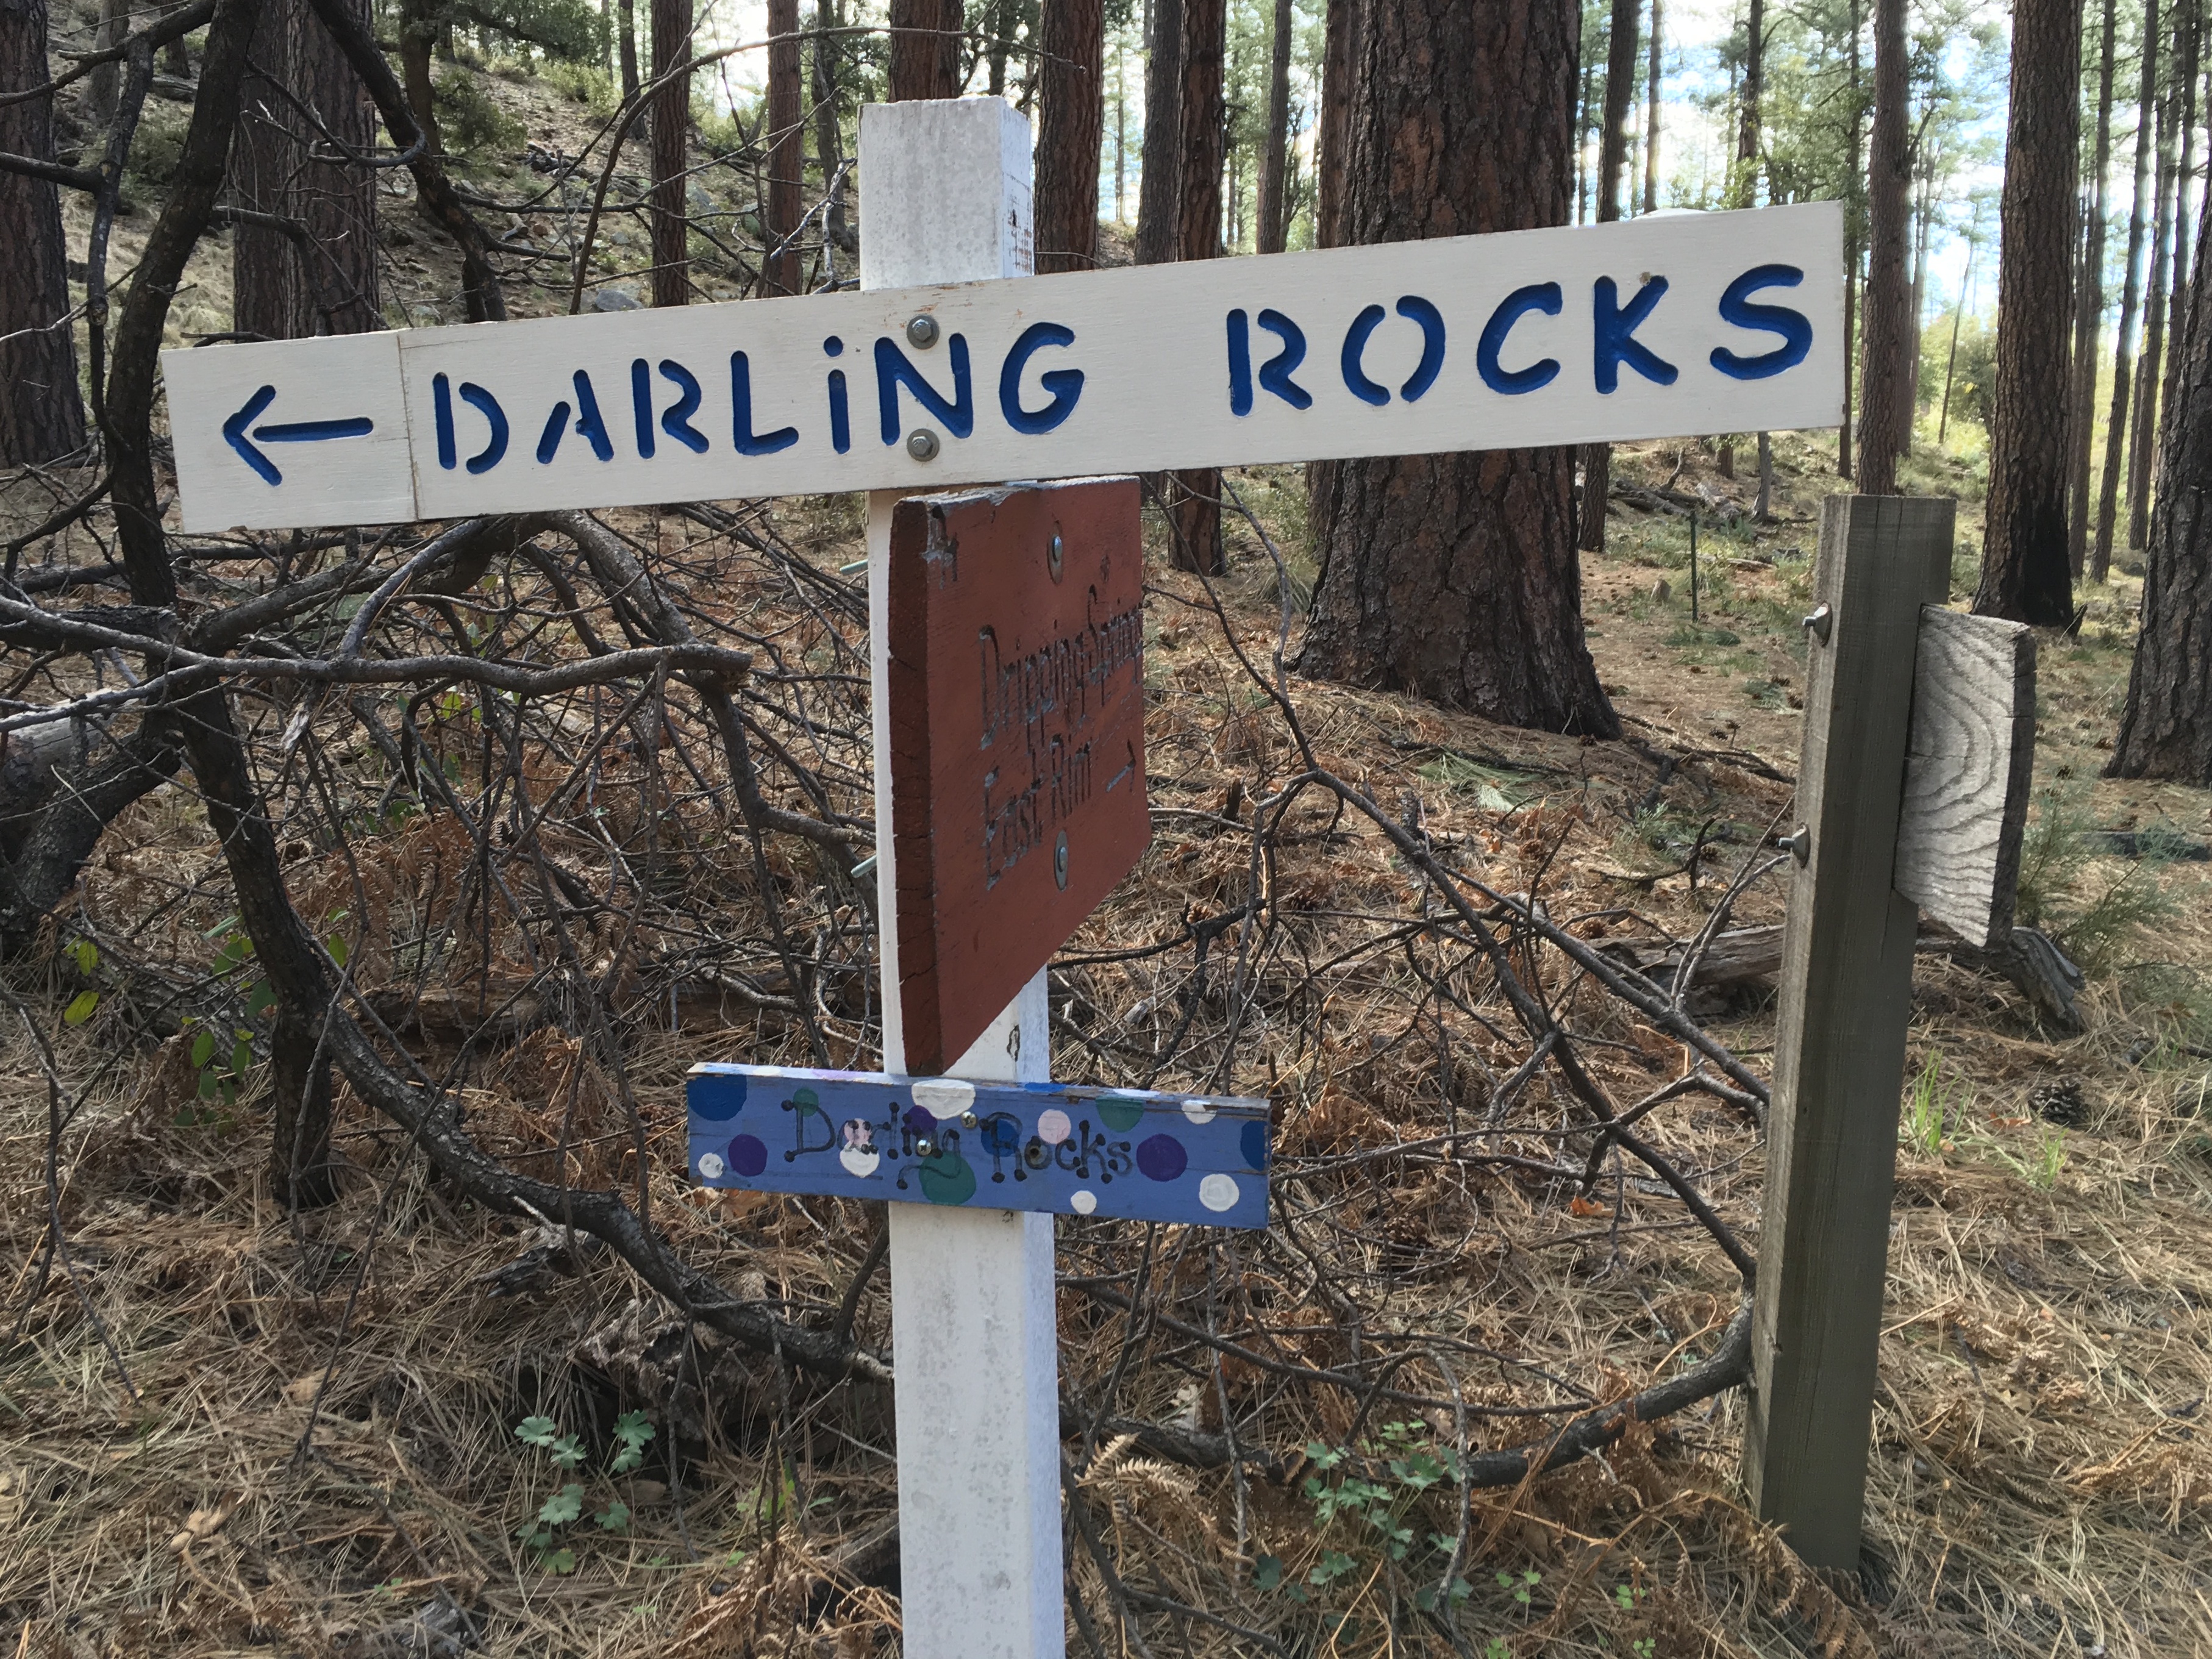
trail, sign, street sign, signage, pstrails, traffic sign